STS-127

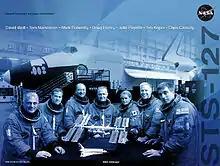
Mission poster

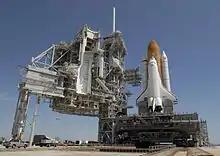
"Endeavour" at Launch Pad 39A

"Endeavour" served as the STS-400 rescue vehicle for STS-125, and was prepared for a possible liftoff from Launch Pad 39B on May 15, 2009, four days after the launch of STS-125. After "Atlantis" performed the late inspection and was cleared for re-entry, "Endeavour" was officially released from stand-by status on May 21, 2009, and preparations for STS-127 were initiated.